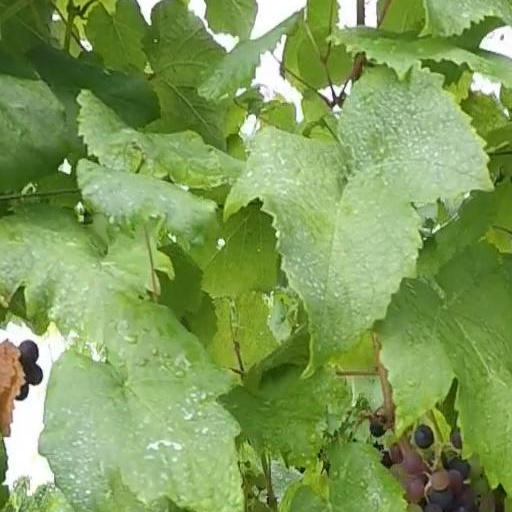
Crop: grape